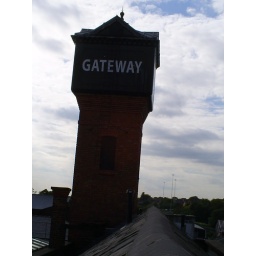
On the roof of the old Pendleton Co-Op building in Salford. Looking along the ridge towards the original water tower